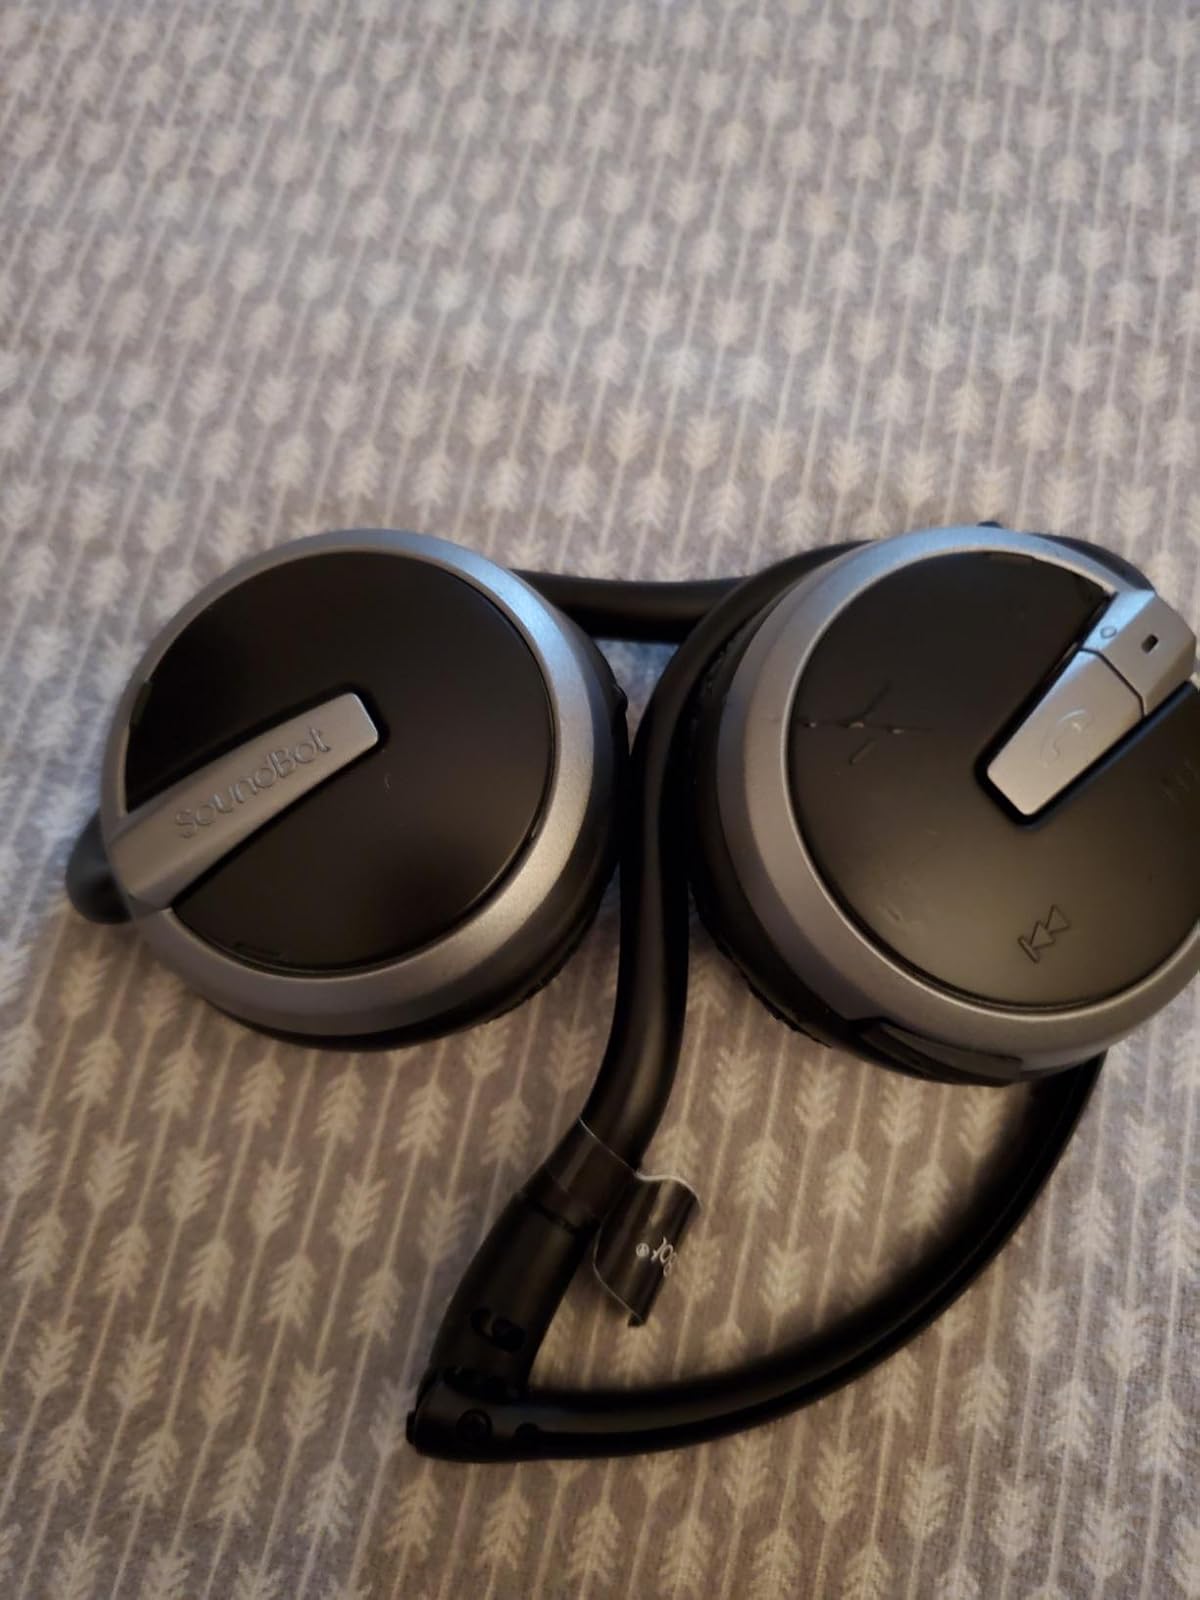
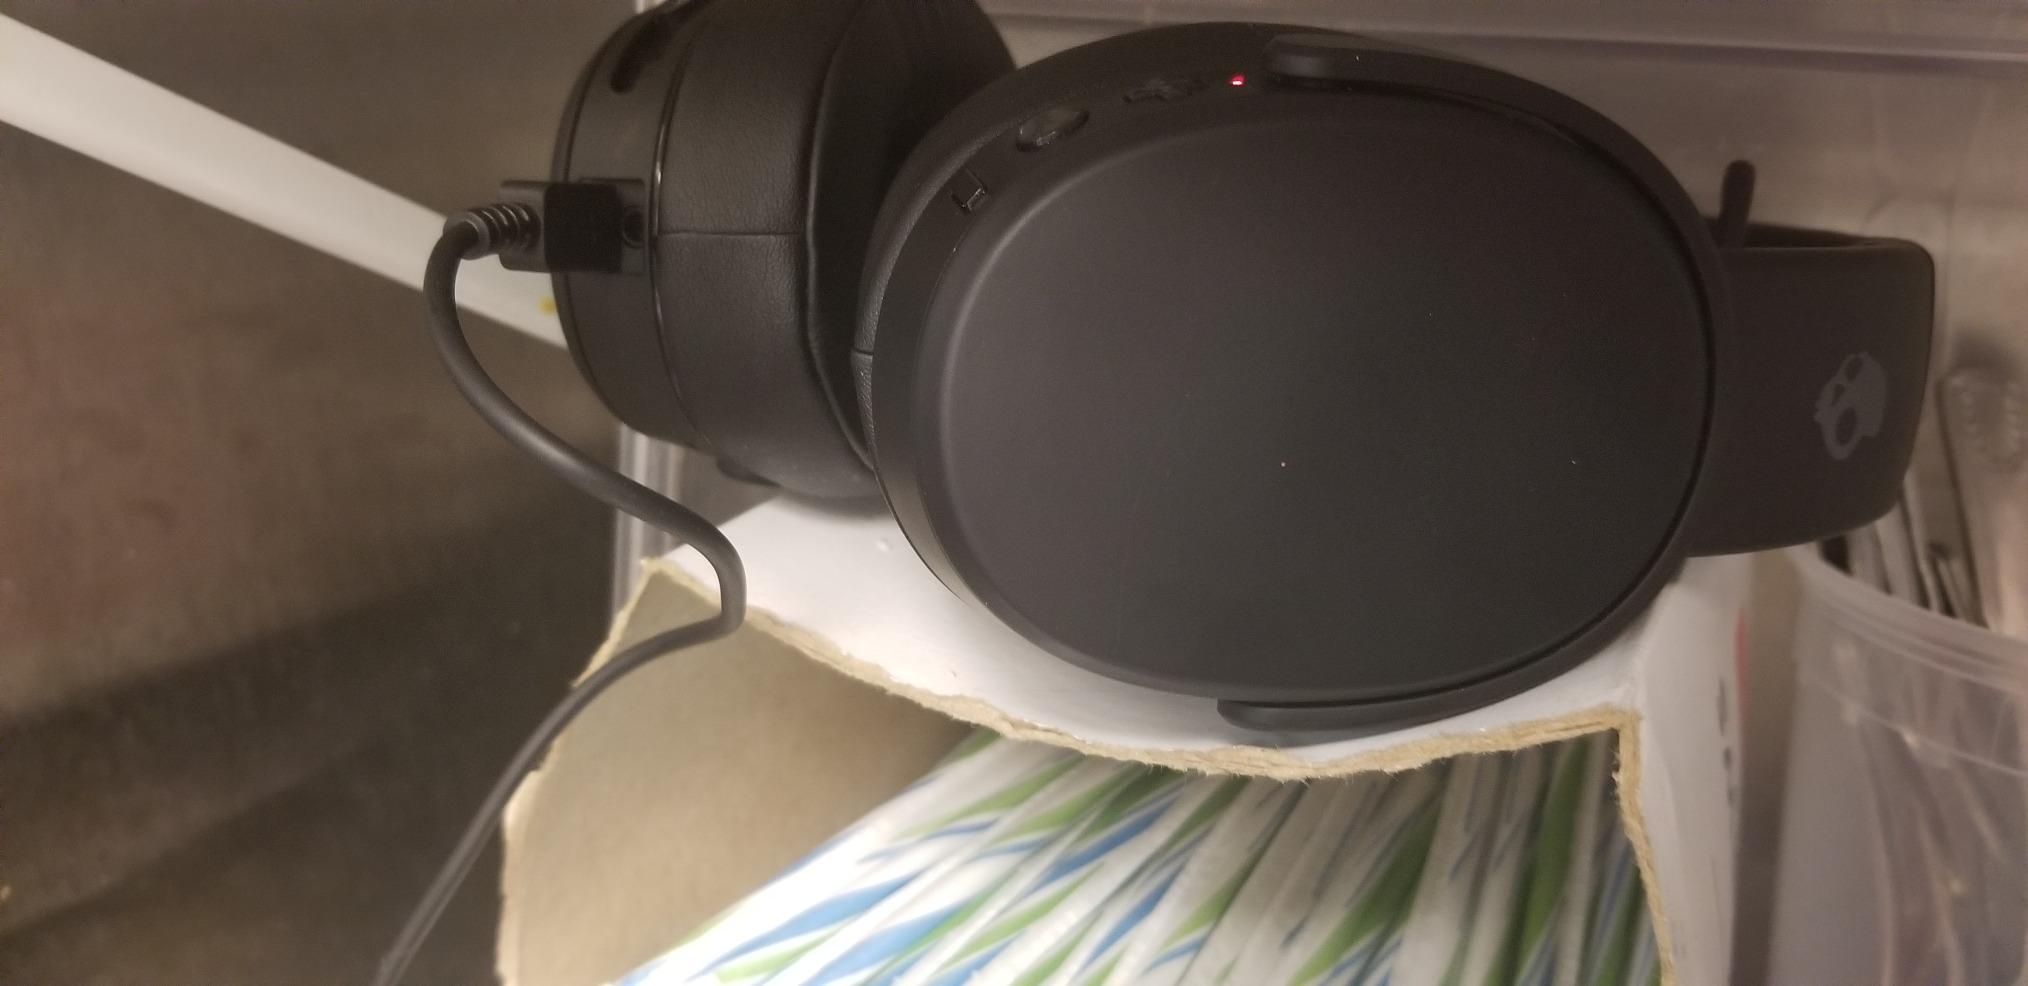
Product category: headphones
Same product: no